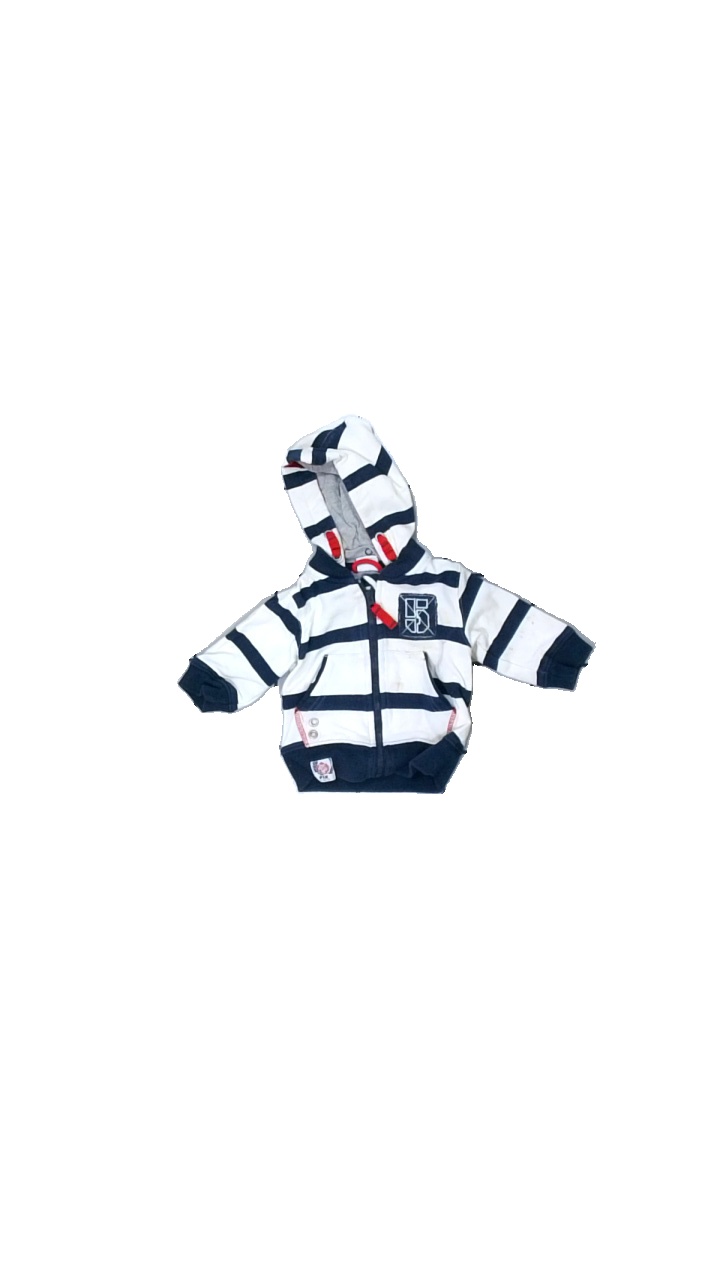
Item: Hoodie (Children)
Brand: Fix (lindex)
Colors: White, Blue
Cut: Regular
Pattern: Striped
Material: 100% cotton
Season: All
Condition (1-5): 2
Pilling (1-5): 2
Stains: Major
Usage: Export
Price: <50